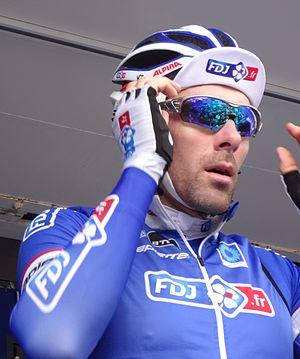
Reportage photographique réalisé le mercredi 7 mai 2014 au départ de la première étape de l'édition 2014 des Quatre jours de Dunkerque à Dunkerque, Nord, Nord-Pas-de-Calais, France. Depicted person&#58
David Boucher est un coureur cycliste français puis franco-belge, membre de l'équipe Acrog-Tormans.